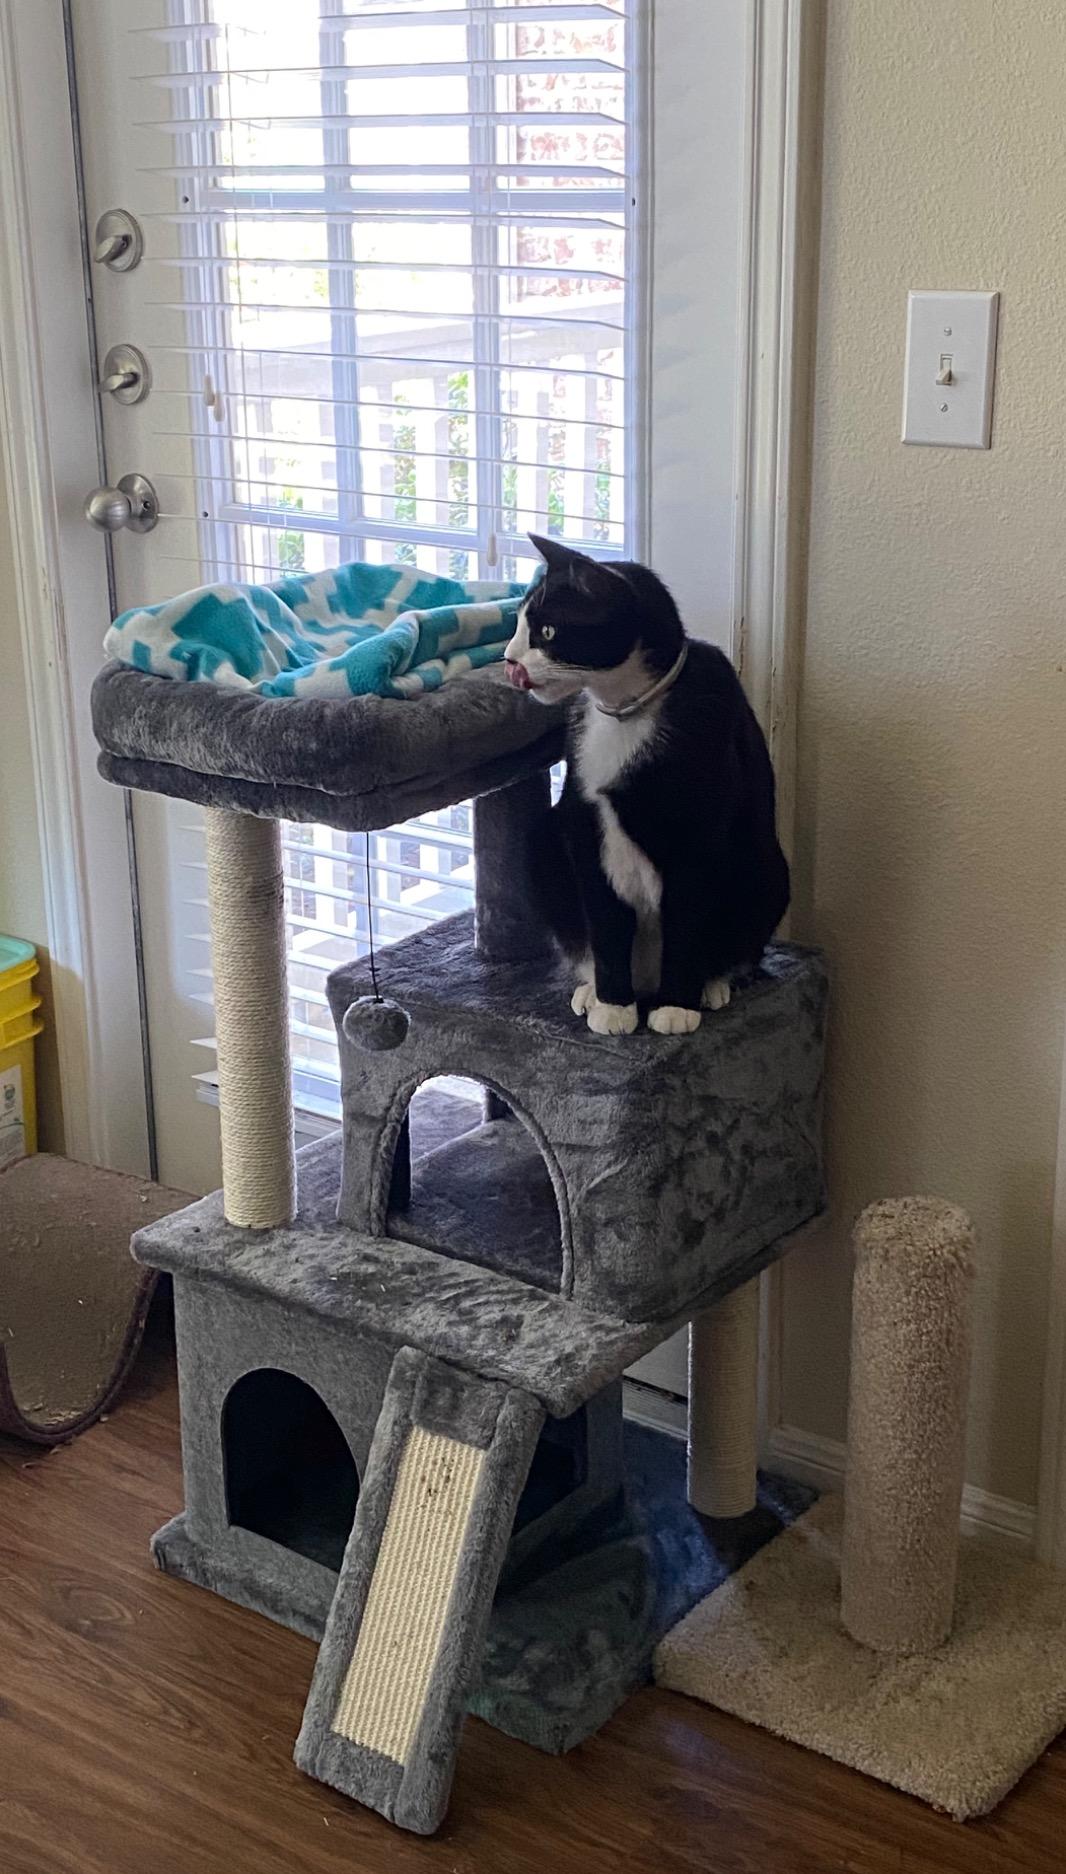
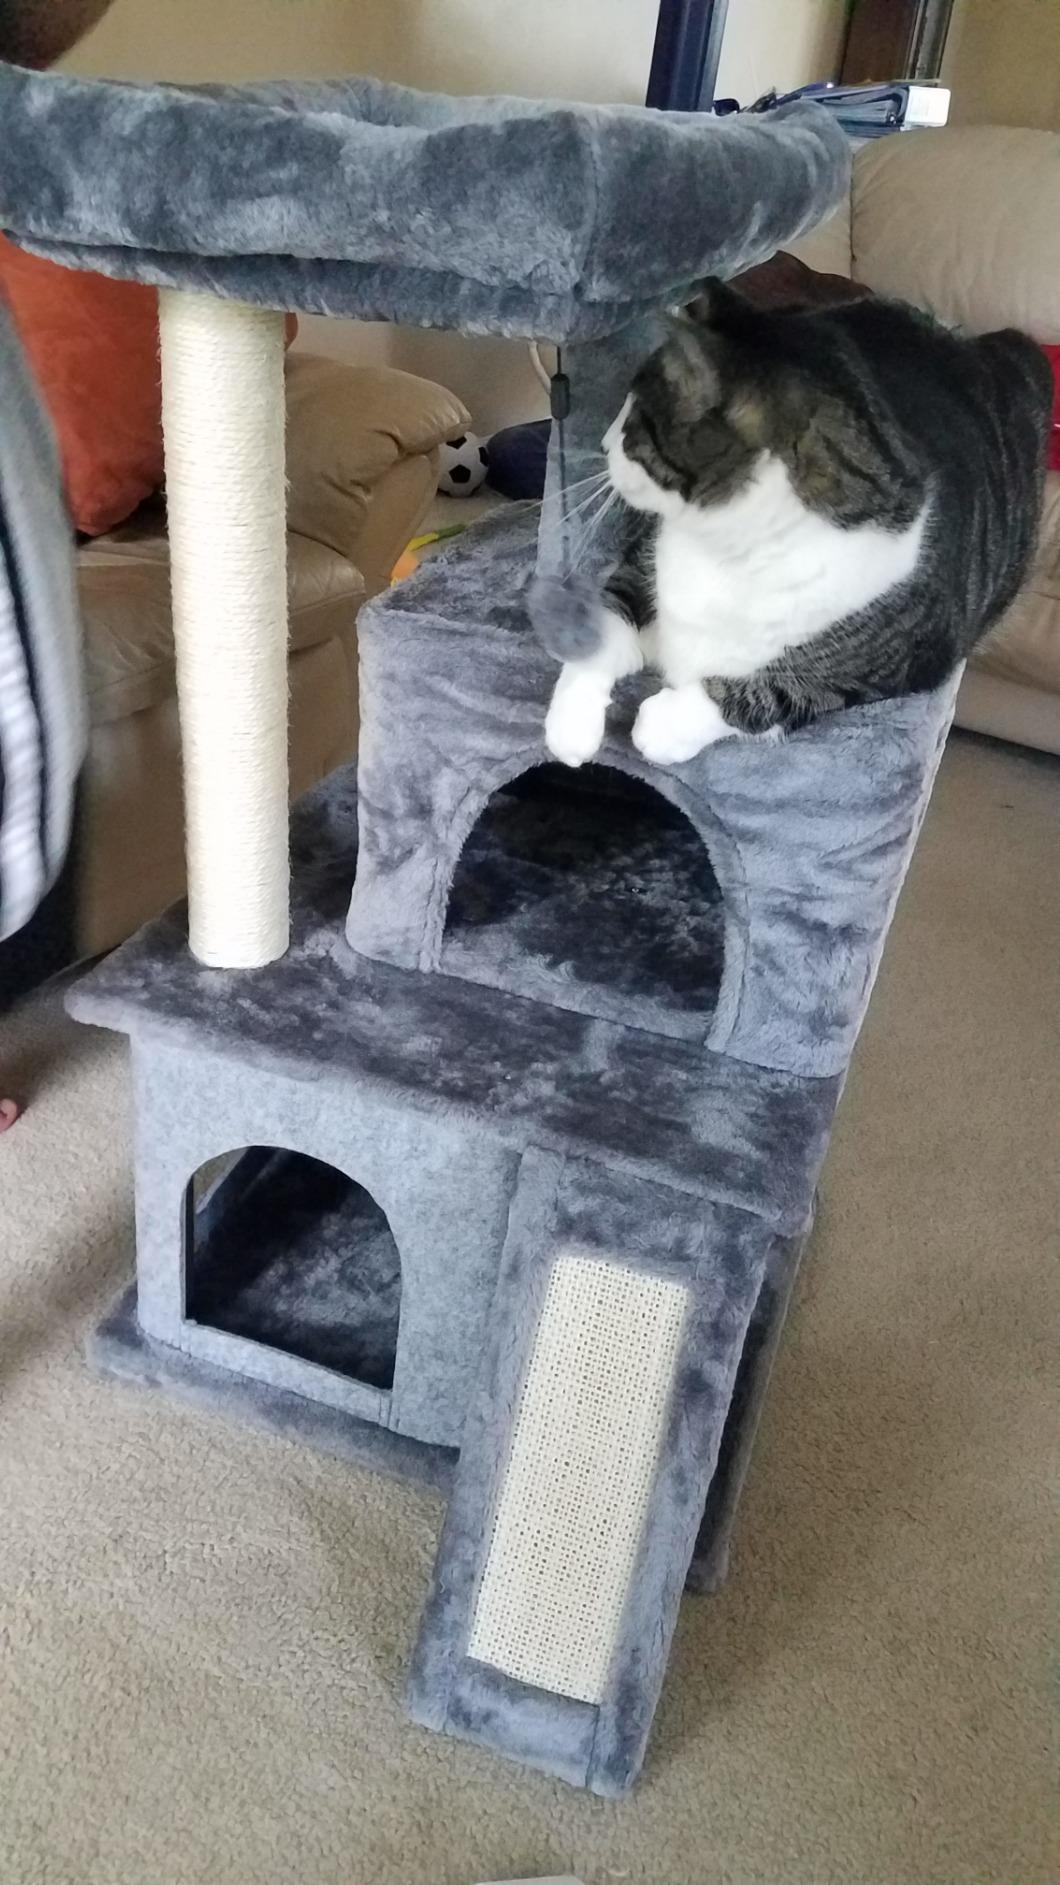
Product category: items_cat tree
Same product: yes